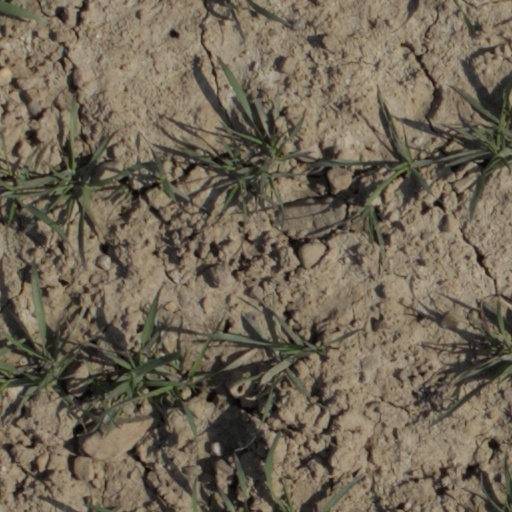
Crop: wheat